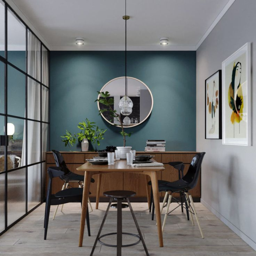
a compact apartment with a glass - enclosed design milk